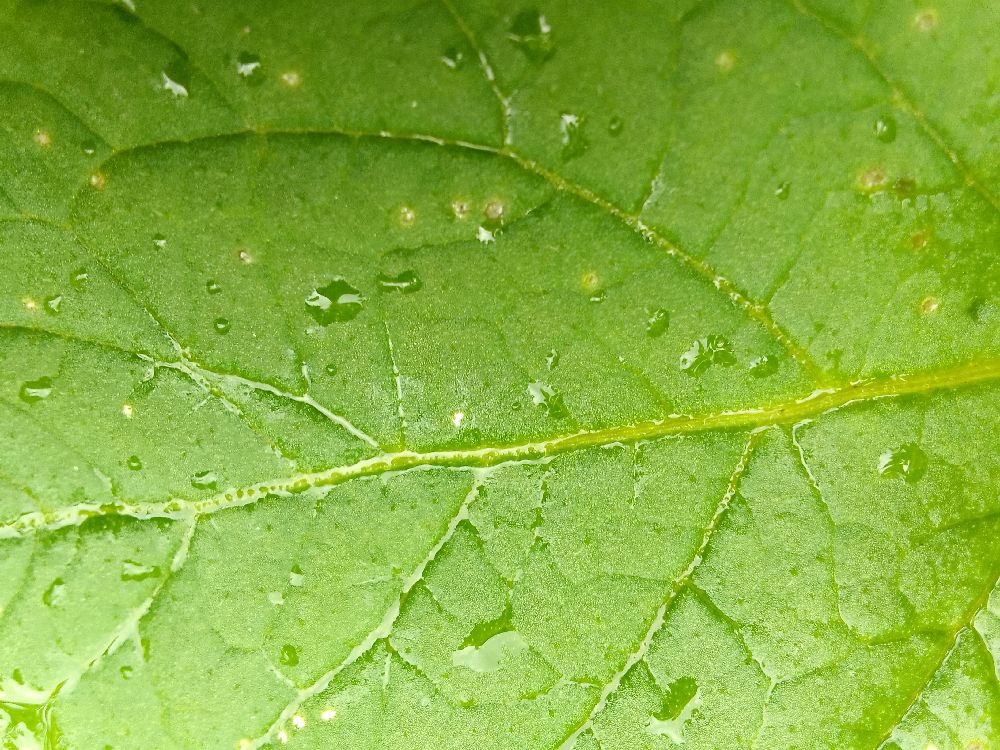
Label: Healthy